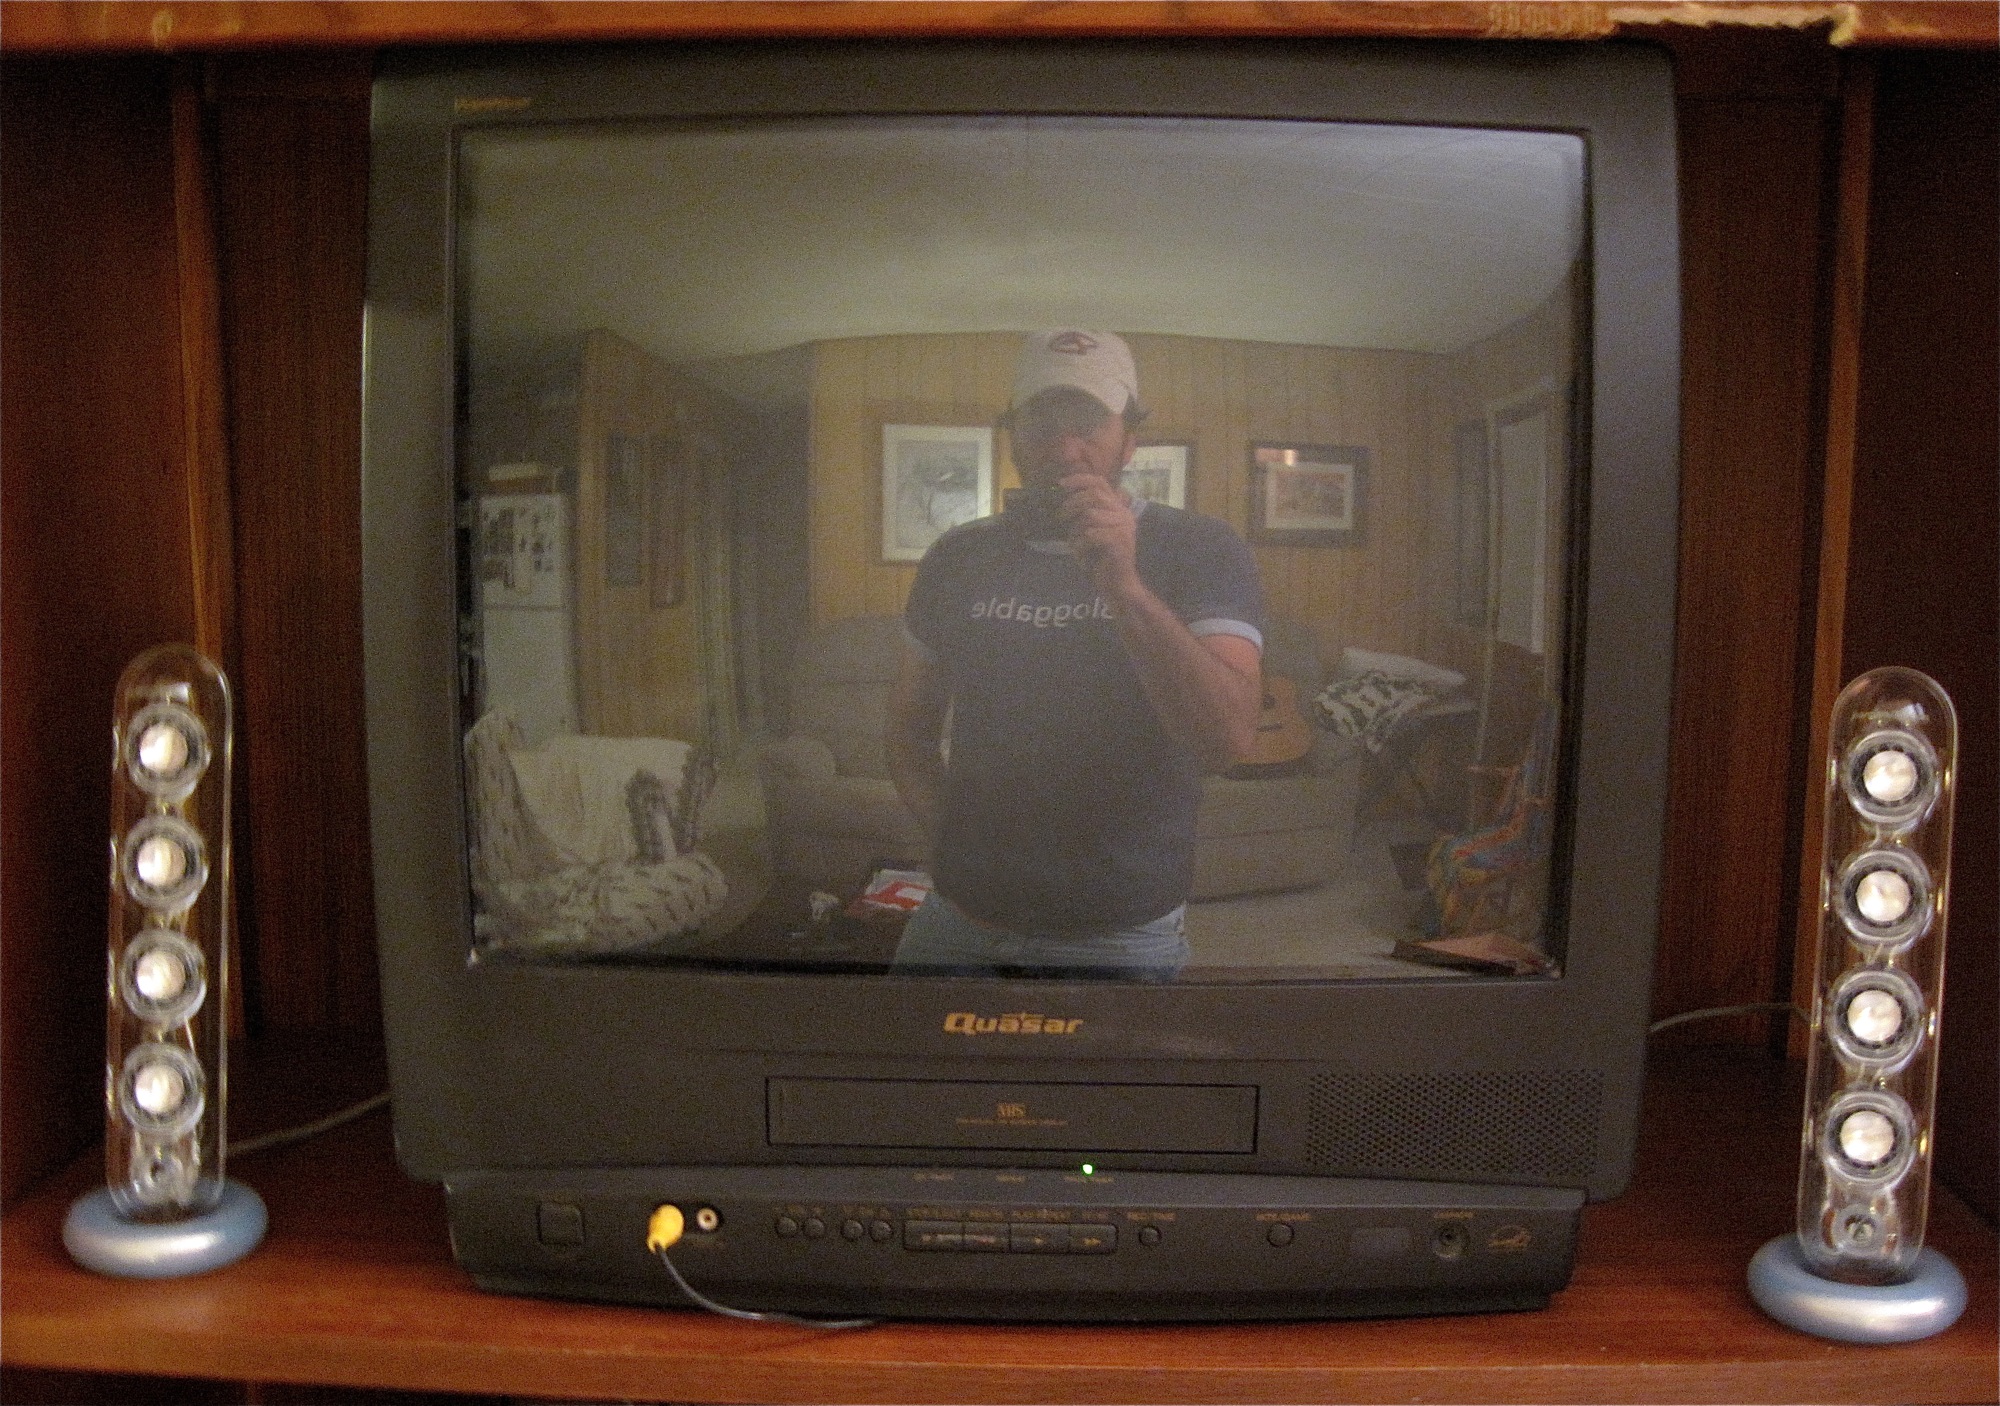
fireplace, television, tv, room, electronics, picture frame, television set